Sony Ericsson T290

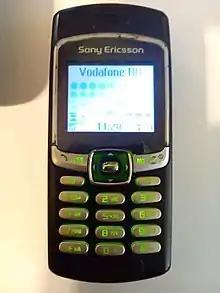
Sony Ericsson T290

Sony Ericsson T290 is a cellphone released by Sony Ericsson in 2004. It has a 700 mAh Li-ion battery, a 101x80 pixels screen. It weighs 78 grams and has no Bluetooth or infrared. The T290 is very similar to Sony Ericsson T230, apart from speakerphone mode.